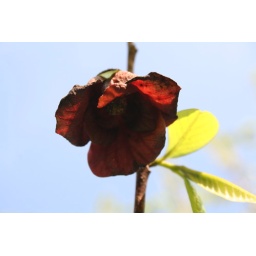
Looking up at the unique brown blossom of a pawpaw tree in the evening sunshine.